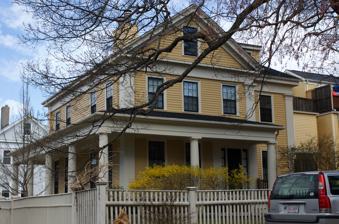
Building: Buildings at 110–112 Inman Street
Country: United States of America
Year built: 1845
Historic house in Massachusetts, United States United States historic place Buildings at 110–112 Inman Street U.S. National Register of Historic Places Show map of Massachusetts Show map of the United States Location 110–112 Inman St., Cambridge, Massachusetts Coordinates 42°22′20.9″N 71°06′03.6″W / 42.372472°N 71.101000°W / 42.372472; -71.101000 Built 1845 Architect William Ricker, David Chandler Architectural style Greek Revival MPS Cambridge MRA NRHP reference No. 82001929 Added to NRHP April 13, 1982 The Buildings at 110i112 Inman Street in Cambridge, Massachusetts are part of a series of well-preserved Greek Revival duplexes on Inman Street.  It is a two-story wood-frame structure, with a side gable roof and clapboard siding.  It was built in 1845, and features very straightforward Greek Revival styling, most notably in the corner pilasters and the fully pedimented gable end.  The porch with fluted columns wraps around three sides of the building, differentiating it from the other nearby Greek Revival duplexes. The buildings were listed on the National Register of Historic Places in 1982. See also Building at 102–104 Inman Street Building at 106–108 Inman Street National Register of Historic Places listings in Cambridge, Massachusetts References